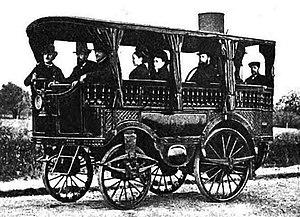
L’histologiste Camillo Golgi découvre une méthode pour étudier les fibres nerveuses. Il donnera son nom à plusieurs parties du système nerveux.
Amédée Bollée, né le 11 janvier 1844 à Sainte-Croix et mort le 20 janvier 1917 à Paris, est un fondeur de cloches, et inventeur français, spécialisé dans le domaine de l’automobile. Il est considéré comme le premier constructeur à avoir commercialisé des automobiles.
Une automobile à vapeur est une voiture automobile propulsée par un moteur à vapeur.